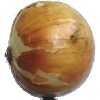
Label: Onion White 1